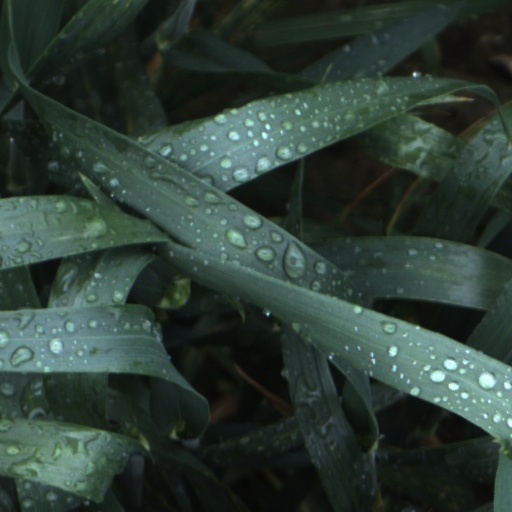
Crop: wheat